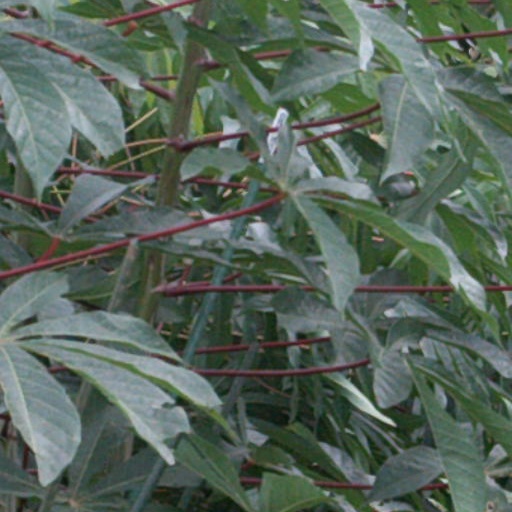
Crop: cassava